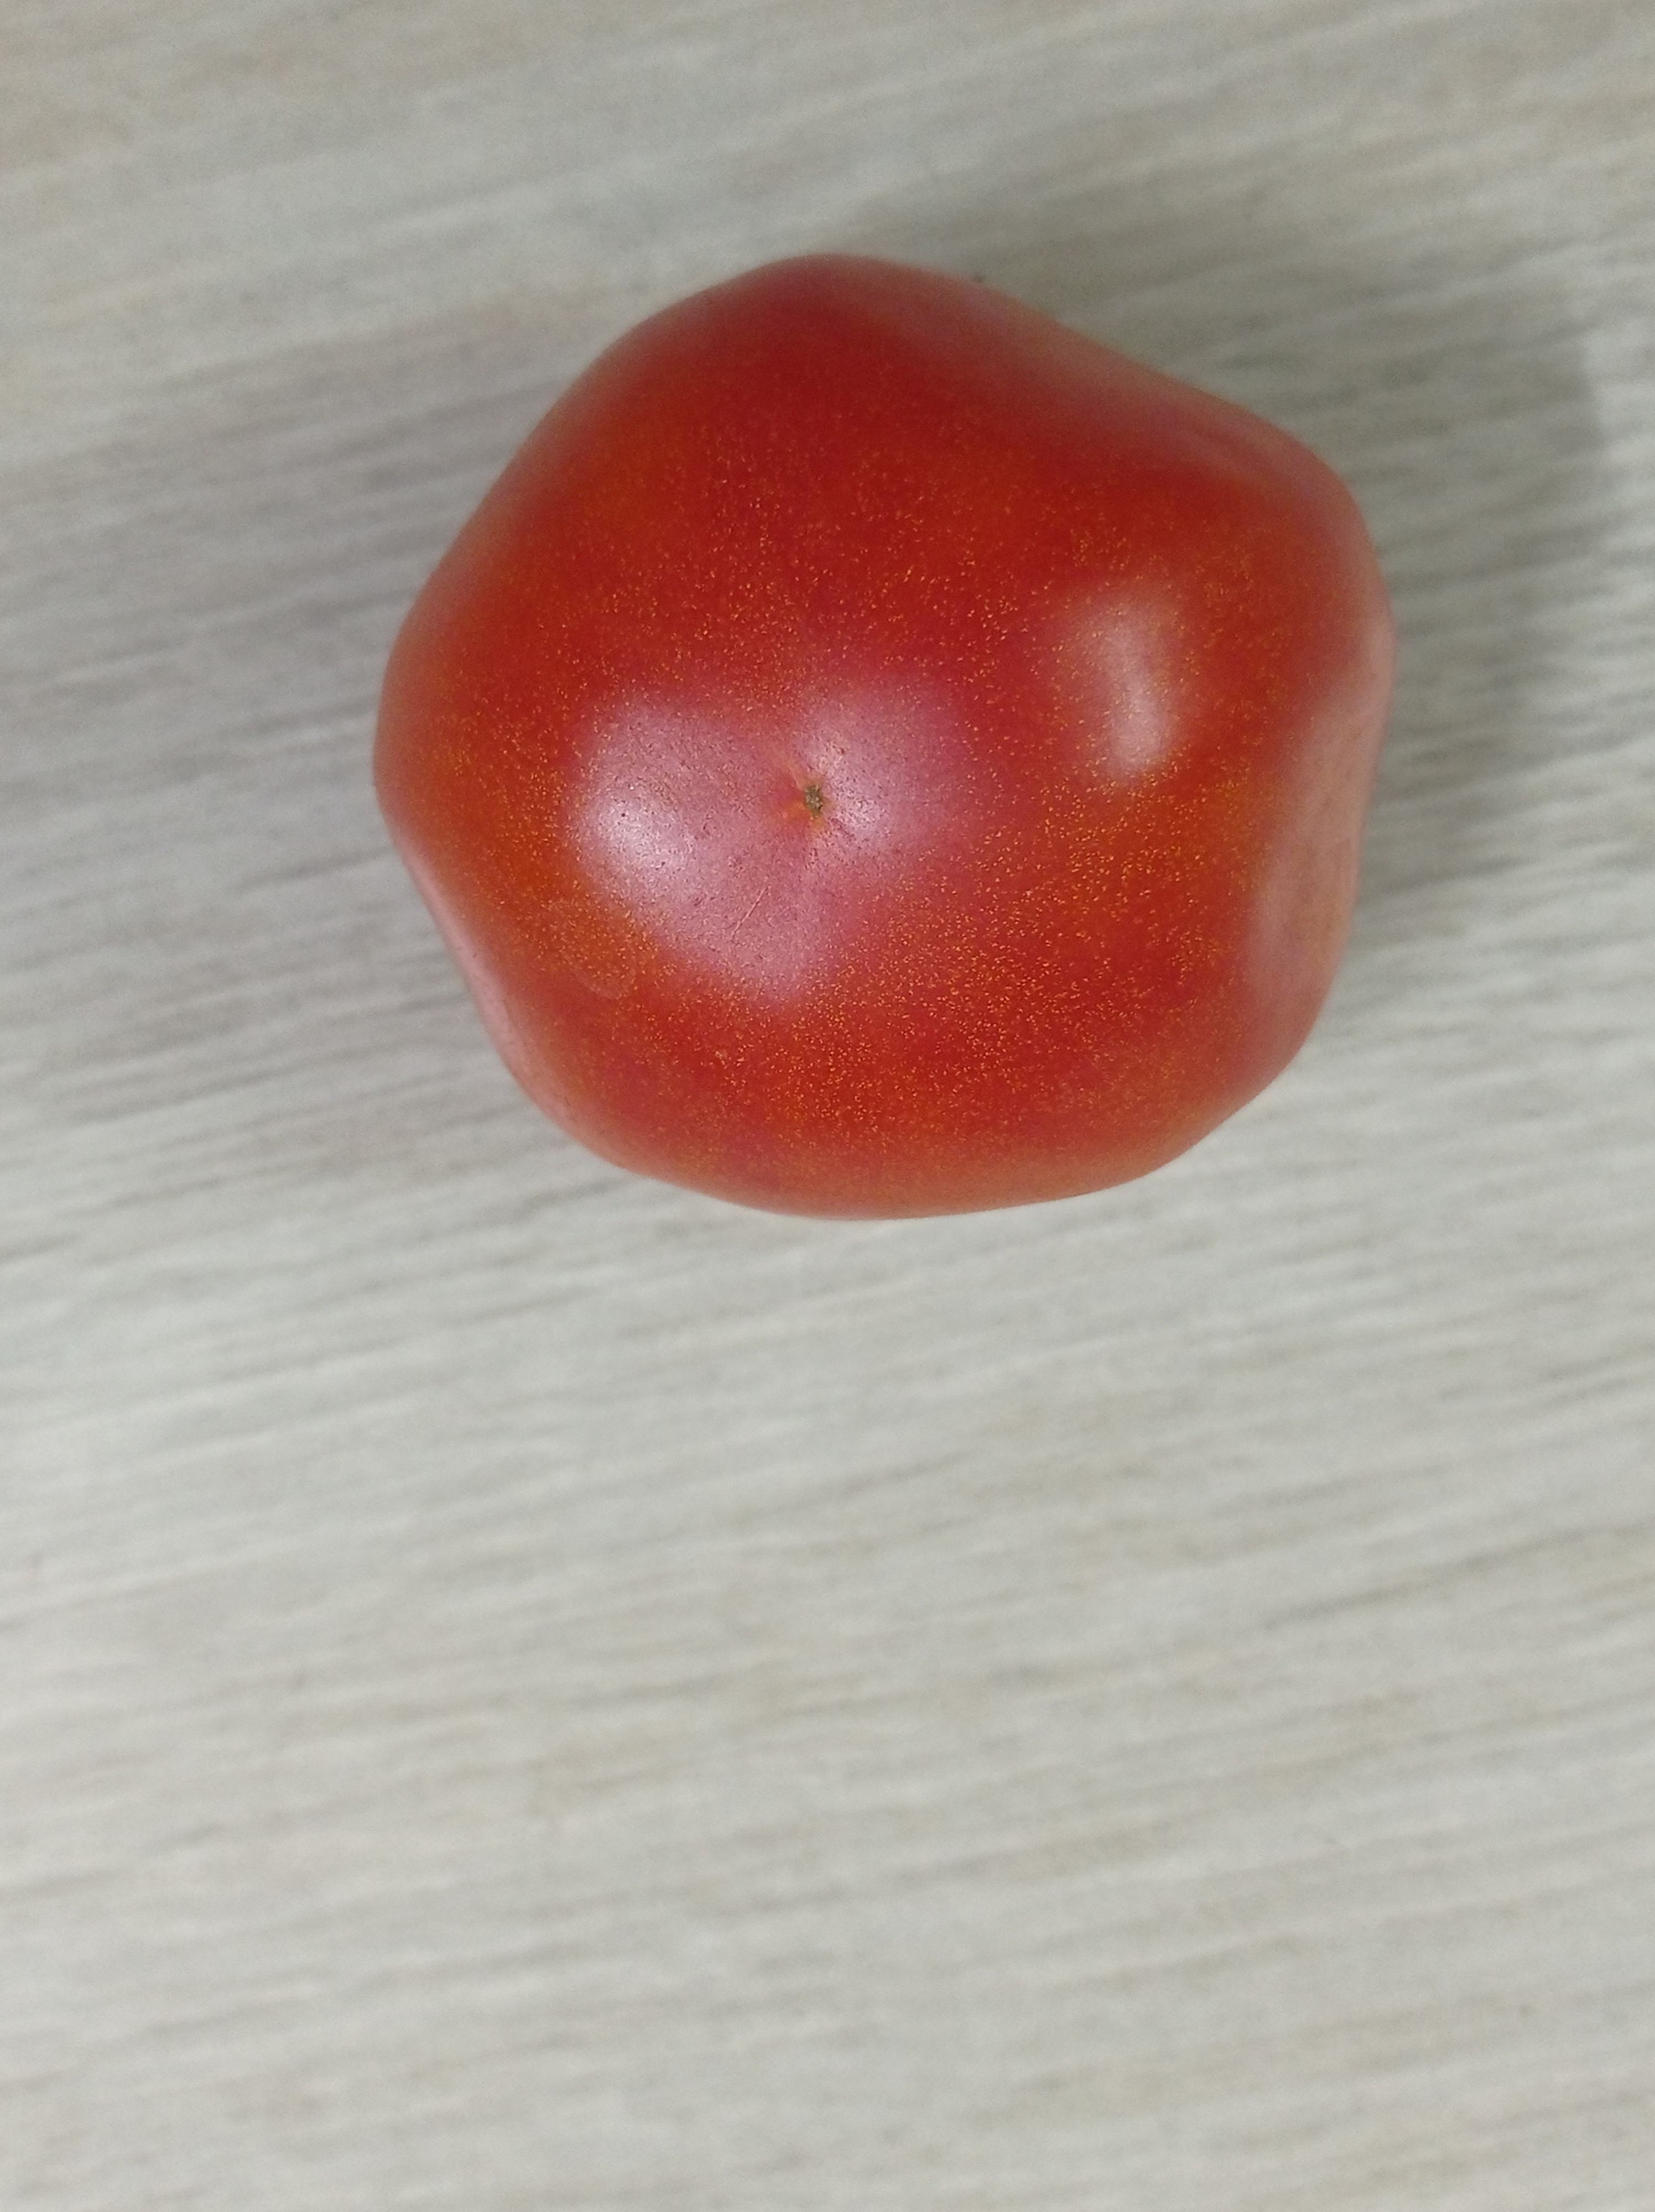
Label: Fresh